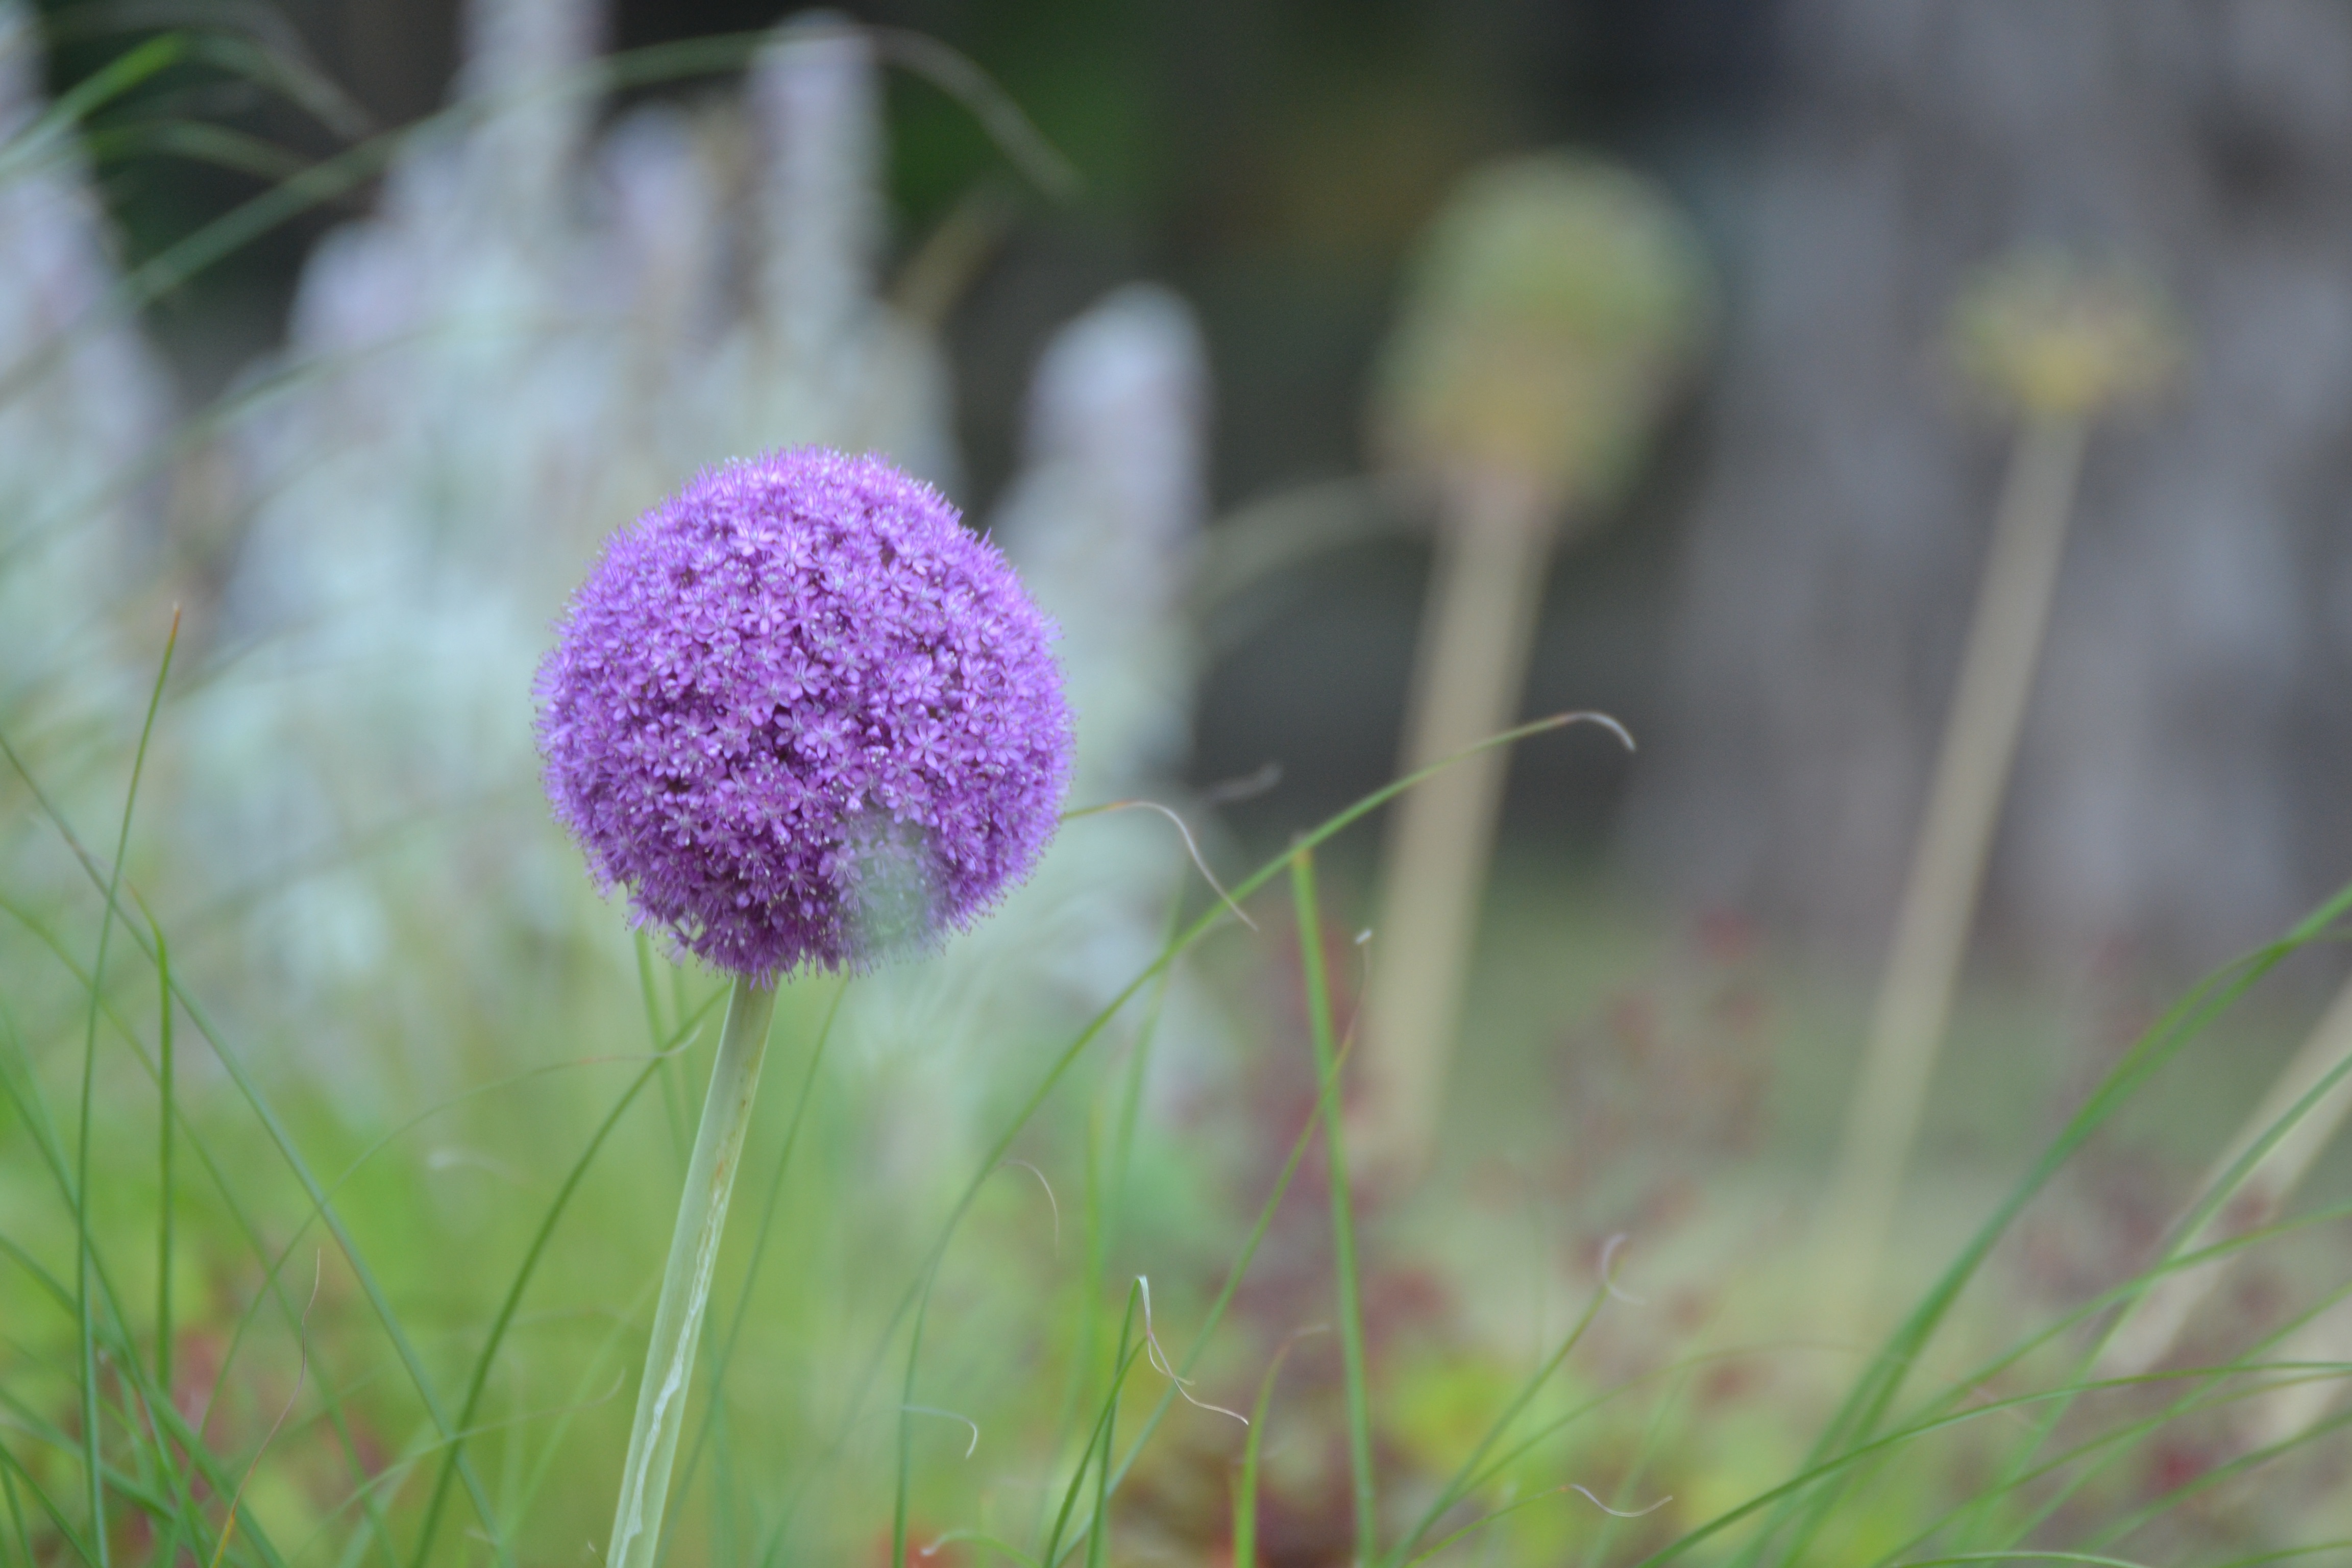
nature, grass, plant, field, meadow, prairie, flower, petal, green, botany, flora, wildflower, close up, macro photography, flowering plant, daisy family, grass family, plant stem, land plant